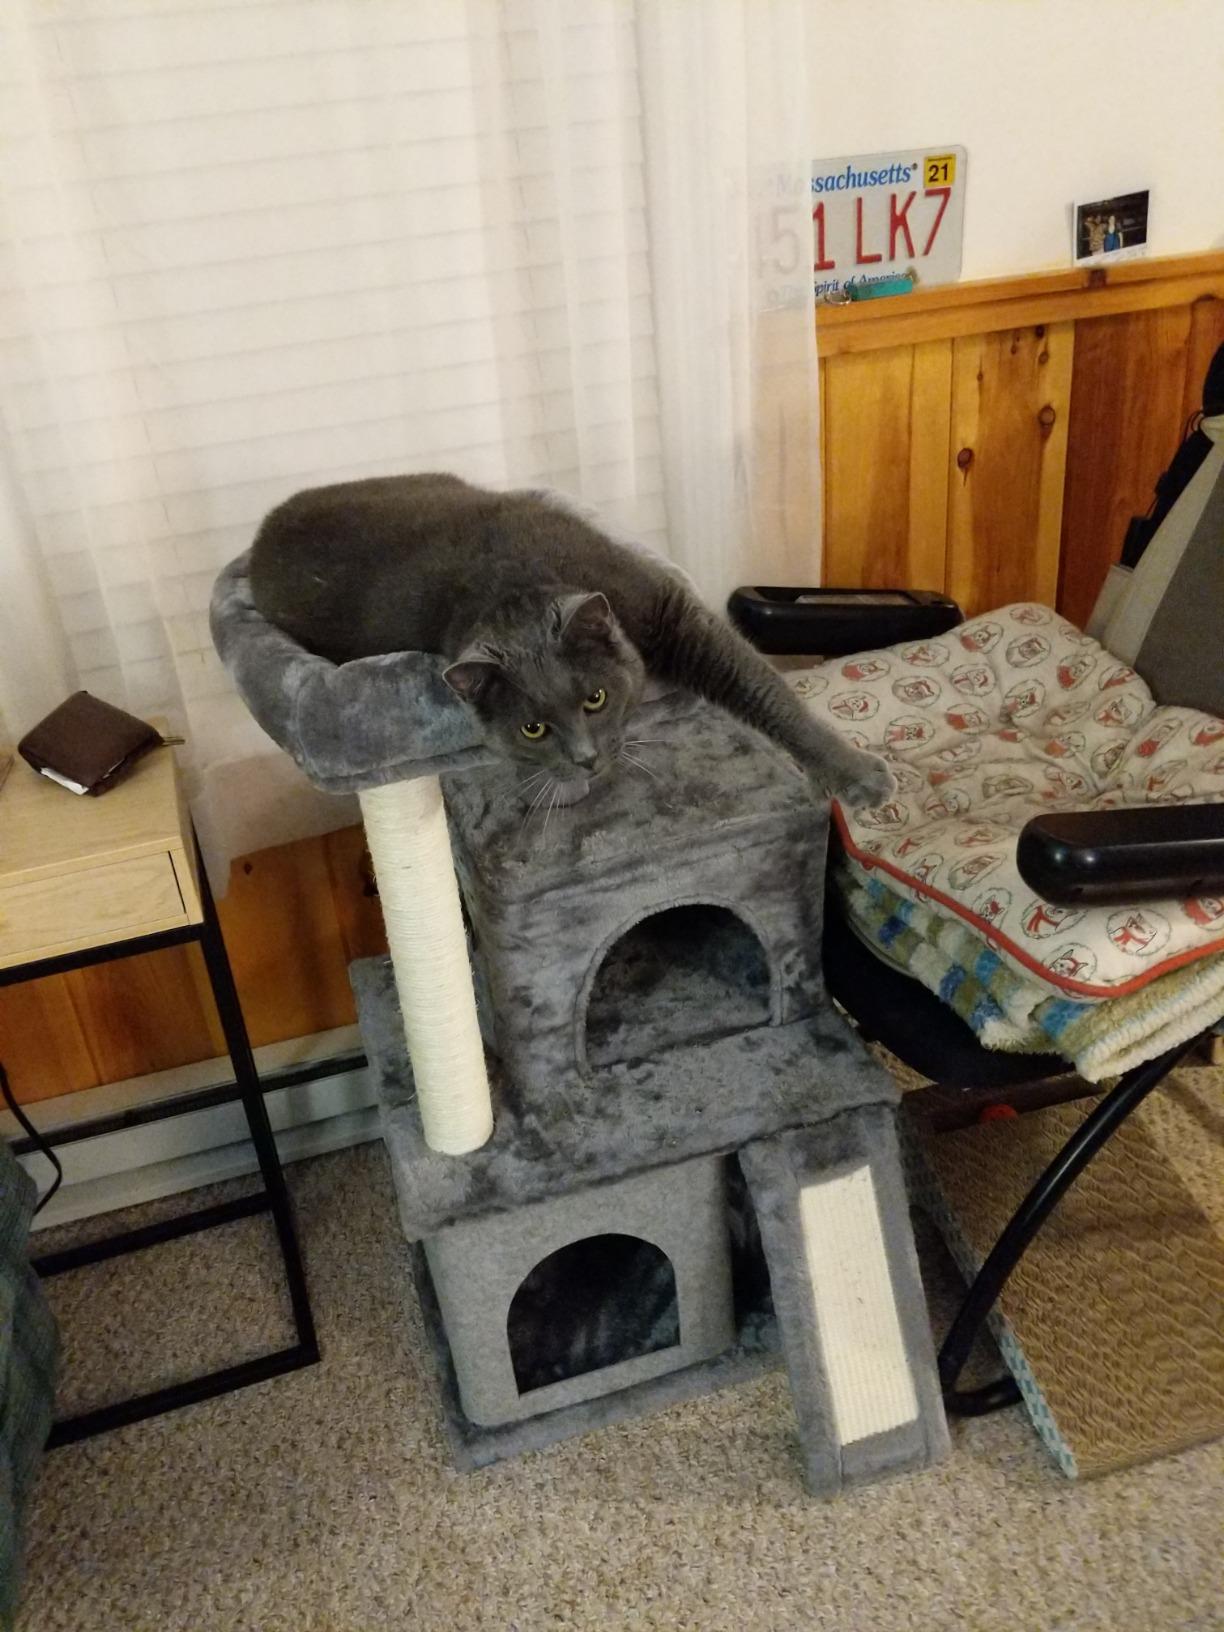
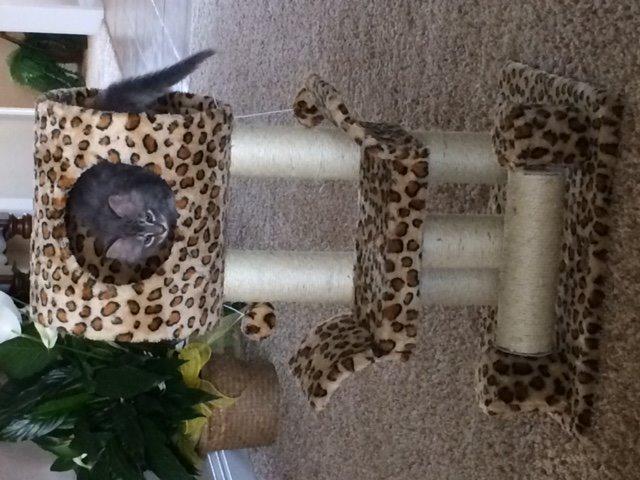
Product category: items_cat tree
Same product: no